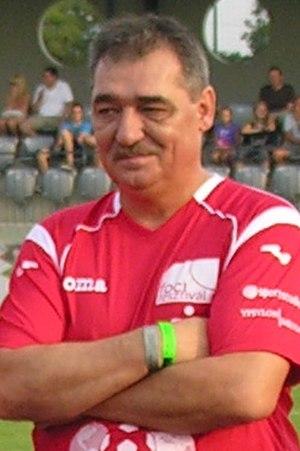
József Varga, né le 9 octobre 1954 à Budapest, est un footballeur international hongrois, évoluant au poste de défenseur central du milieu des années 1970 au début des années 1990.